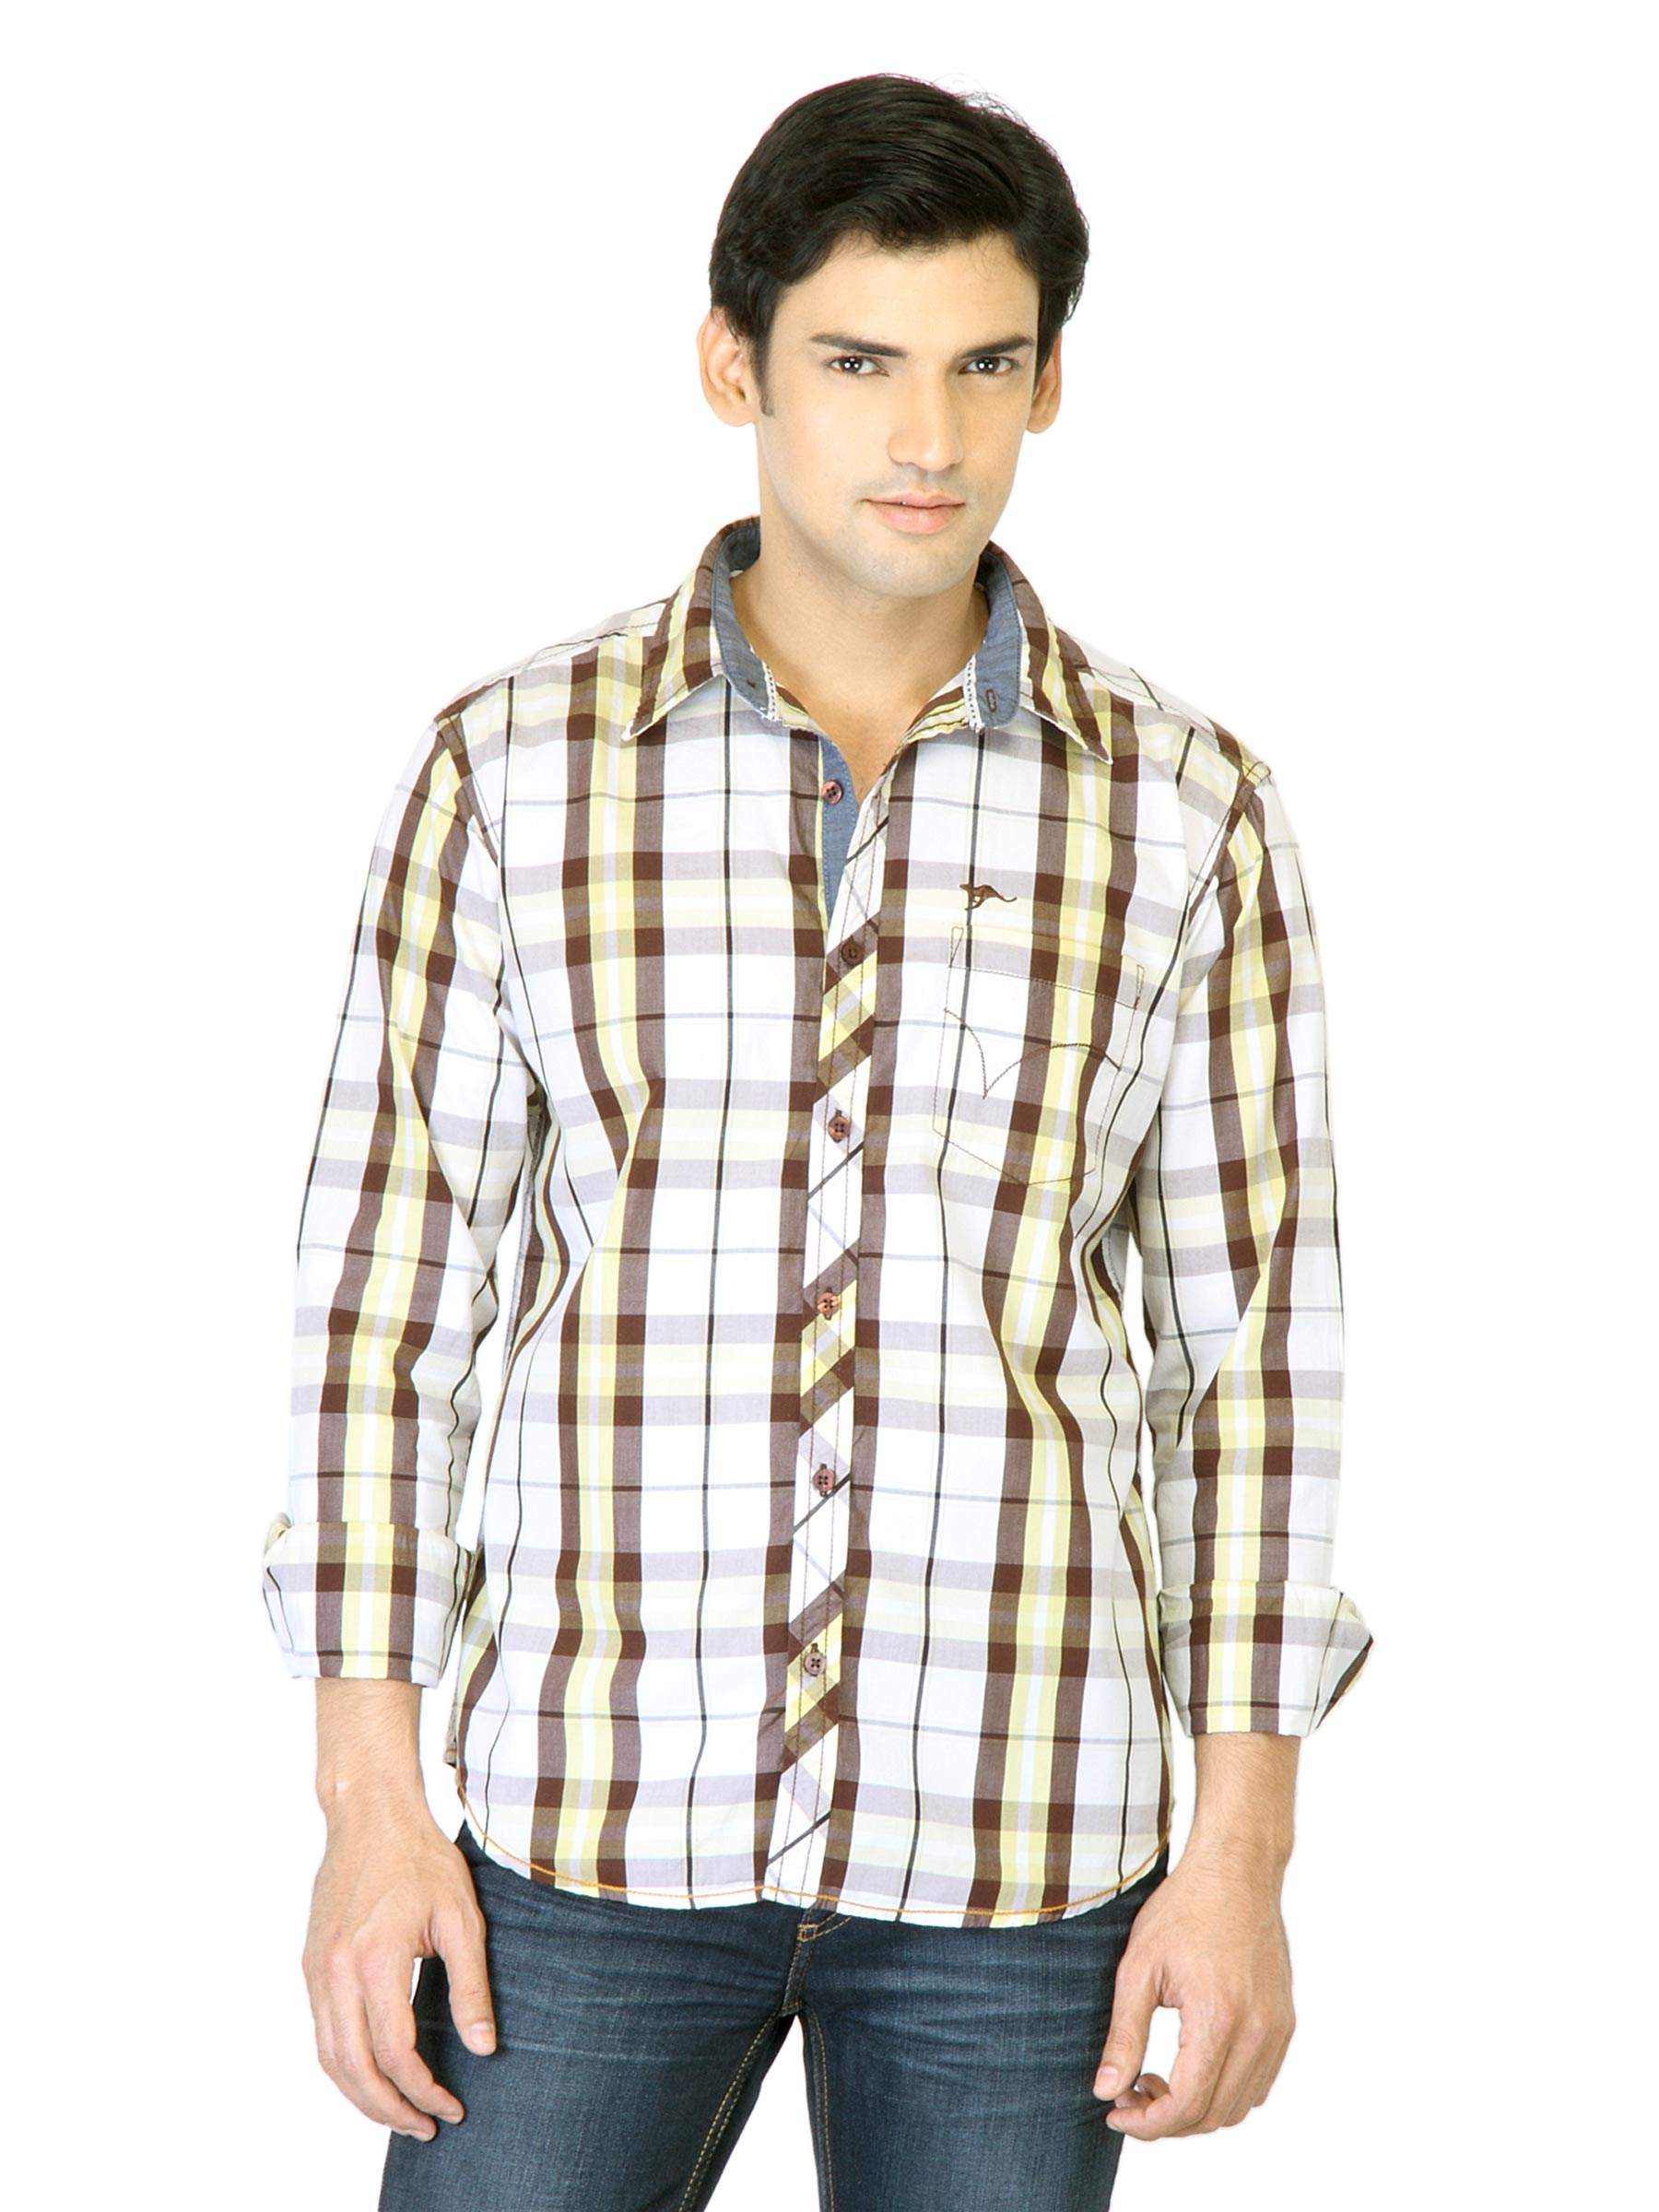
Highlander Men Brown Check Shirt
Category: Apparel / Topwear / Shirts
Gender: Men
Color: Brown
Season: Fall 2011
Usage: Casual